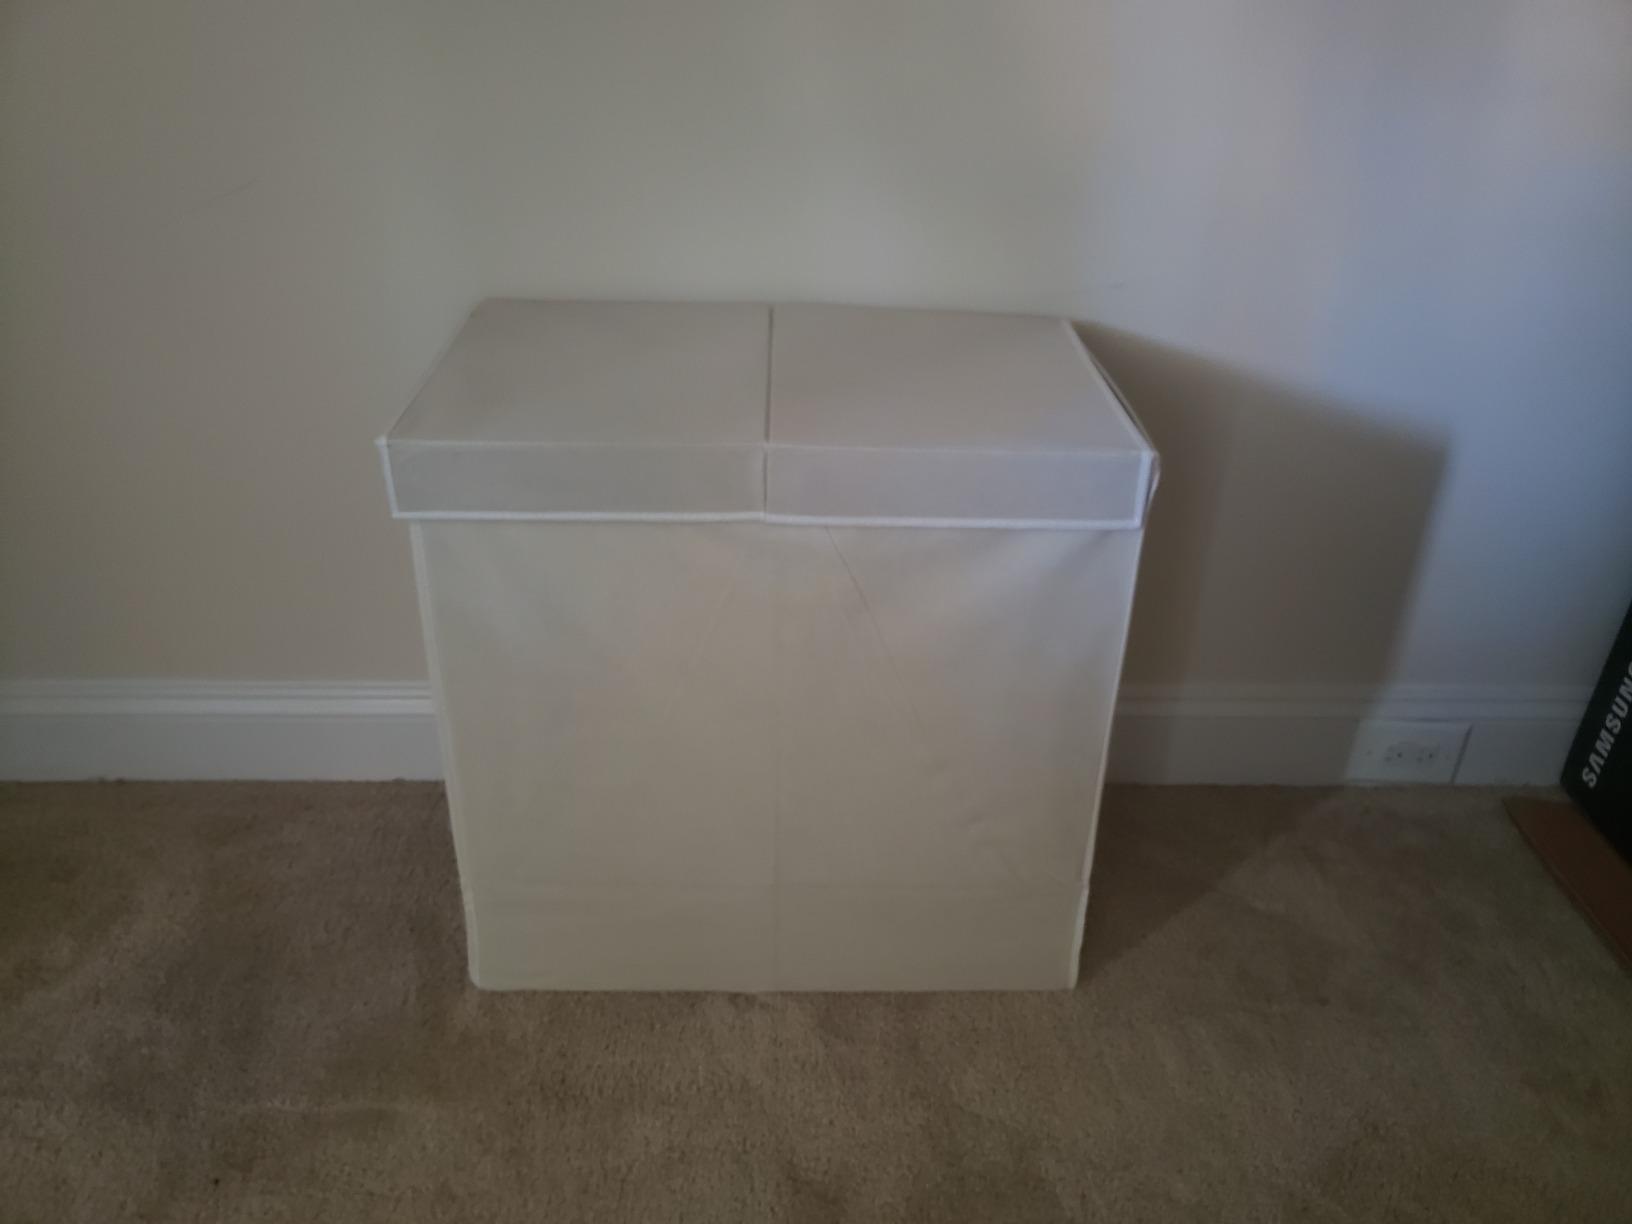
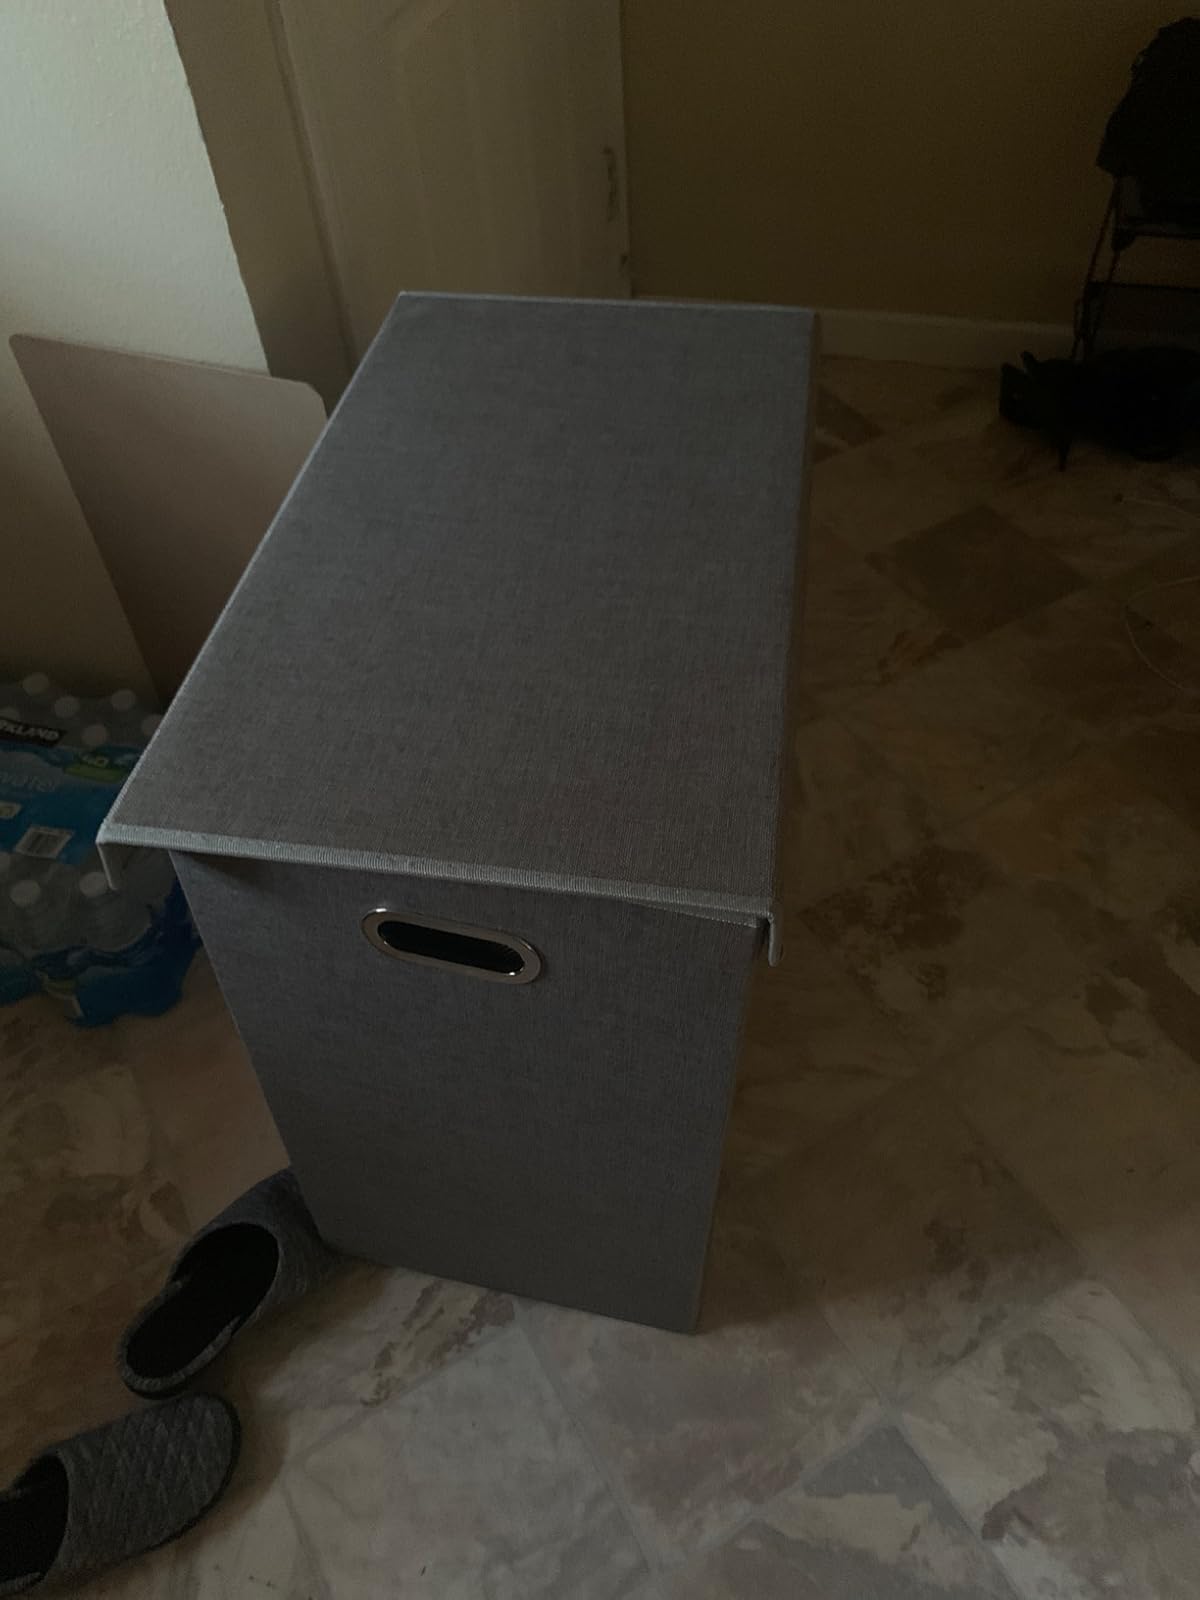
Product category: items_hamper
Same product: no